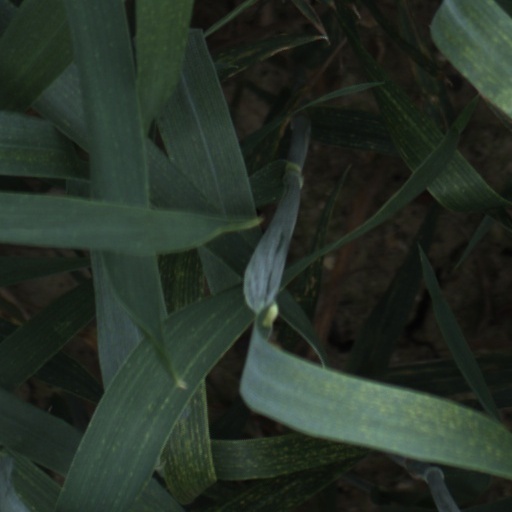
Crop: wheat